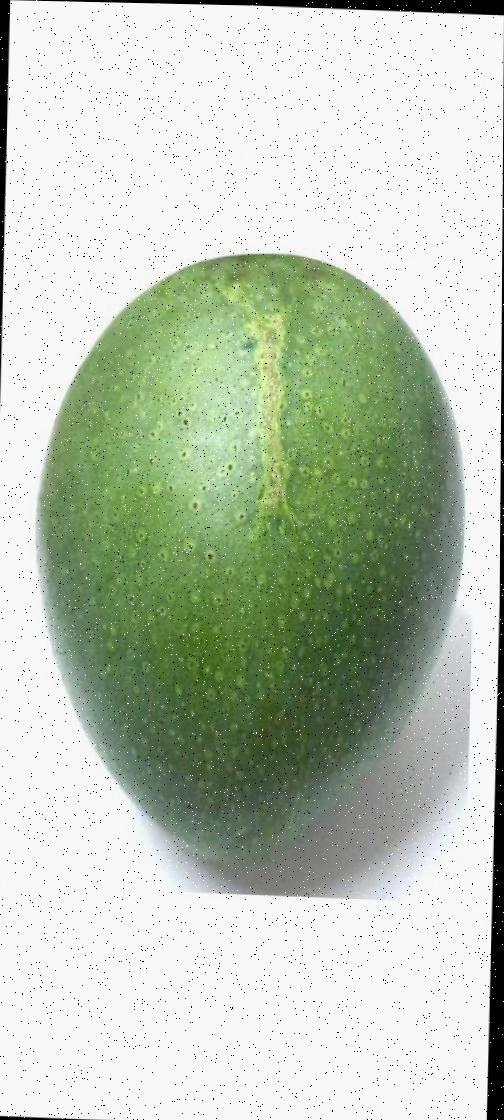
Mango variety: Ashshina Zhinuk